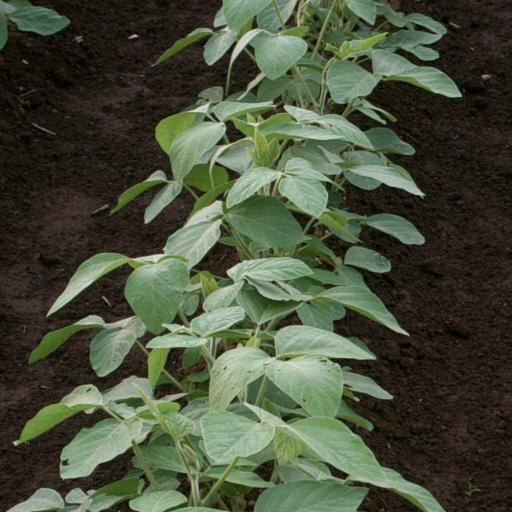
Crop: soybean